Statoblast

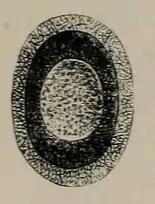
Statoblast of "Plumatella repens"

Statoblasts are a means to reproduce asexually by a method that is unique among bryozoans and enables a colony's lineage to survive the variable and uncertain conditions of freshwater environments. Statoblasts are masses of cells that function as "survival pods" rather like the gemmules of sponges. Statoblasts form on the funiculus (cord) connected to the parent's gut, which nourishes them. As they grow, statoblasts develop protective bivalve-like shells made of chitin. When they mature, some types stick to the parent colony, some fall to the bottom, some contain air spaces that enable them to float, and some remain in the parent's cystid (outer casing) to re-build the colony if it dies. Statoblasts can remain dormant for considerable periods, and while dormant can survive harsh conditions such as freezing and desiccation. They can be transported across long distances by animals, floating vegetation, currents and winds. When conditions improve, the valves of the shell separate and the cells inside develop into a zooid that tries to form a new colony. A study estimated that one group of colonies in a patch produced 800,000 statoblasts.